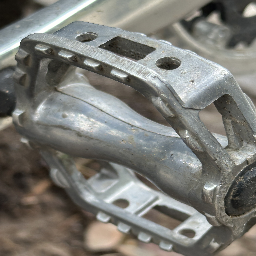
Material: Metal